Lars Fjeldsoe-Nielsen

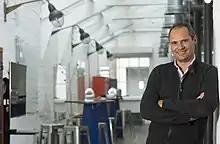
Lars at Balderton HQ

Lars Fjeldsoe-Nielsen (born June 1973) is a Danish-Portuguese venture capitalist. He is currently a General Partner at Balderton Capital and a Governor of the London Business School.